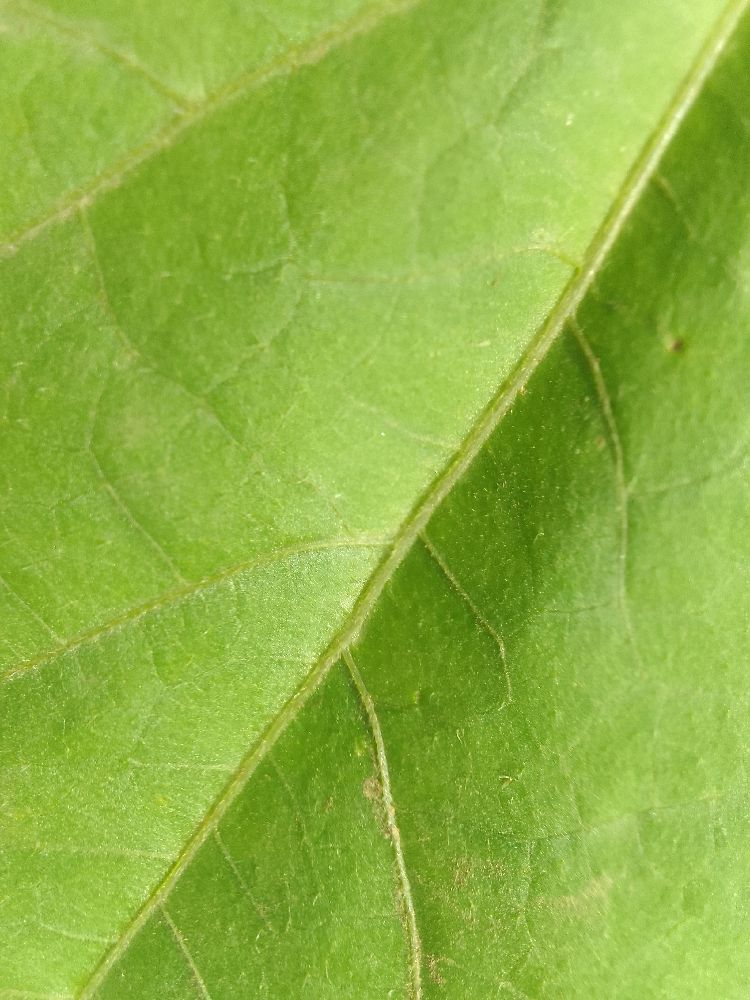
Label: healthy